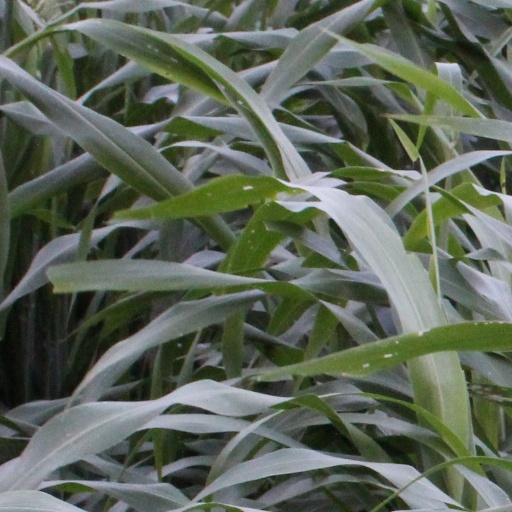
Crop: sorghum